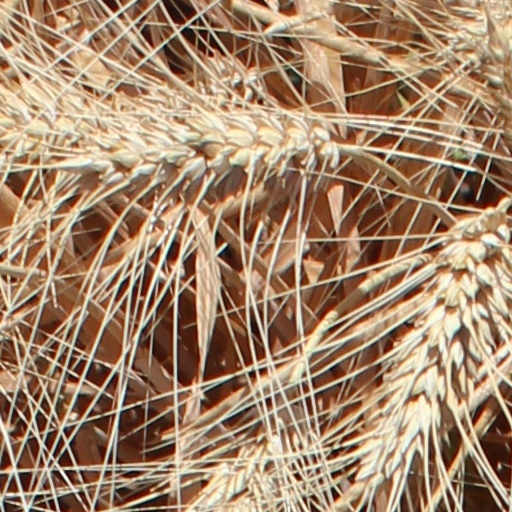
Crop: wheat